Andersonville Commercial Historic District

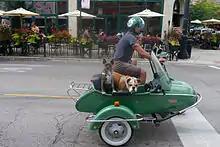

Many buildings in the district have remained intact since the early twentieth century. The district was added to the National Register of Historic Places on March 9, 2010.